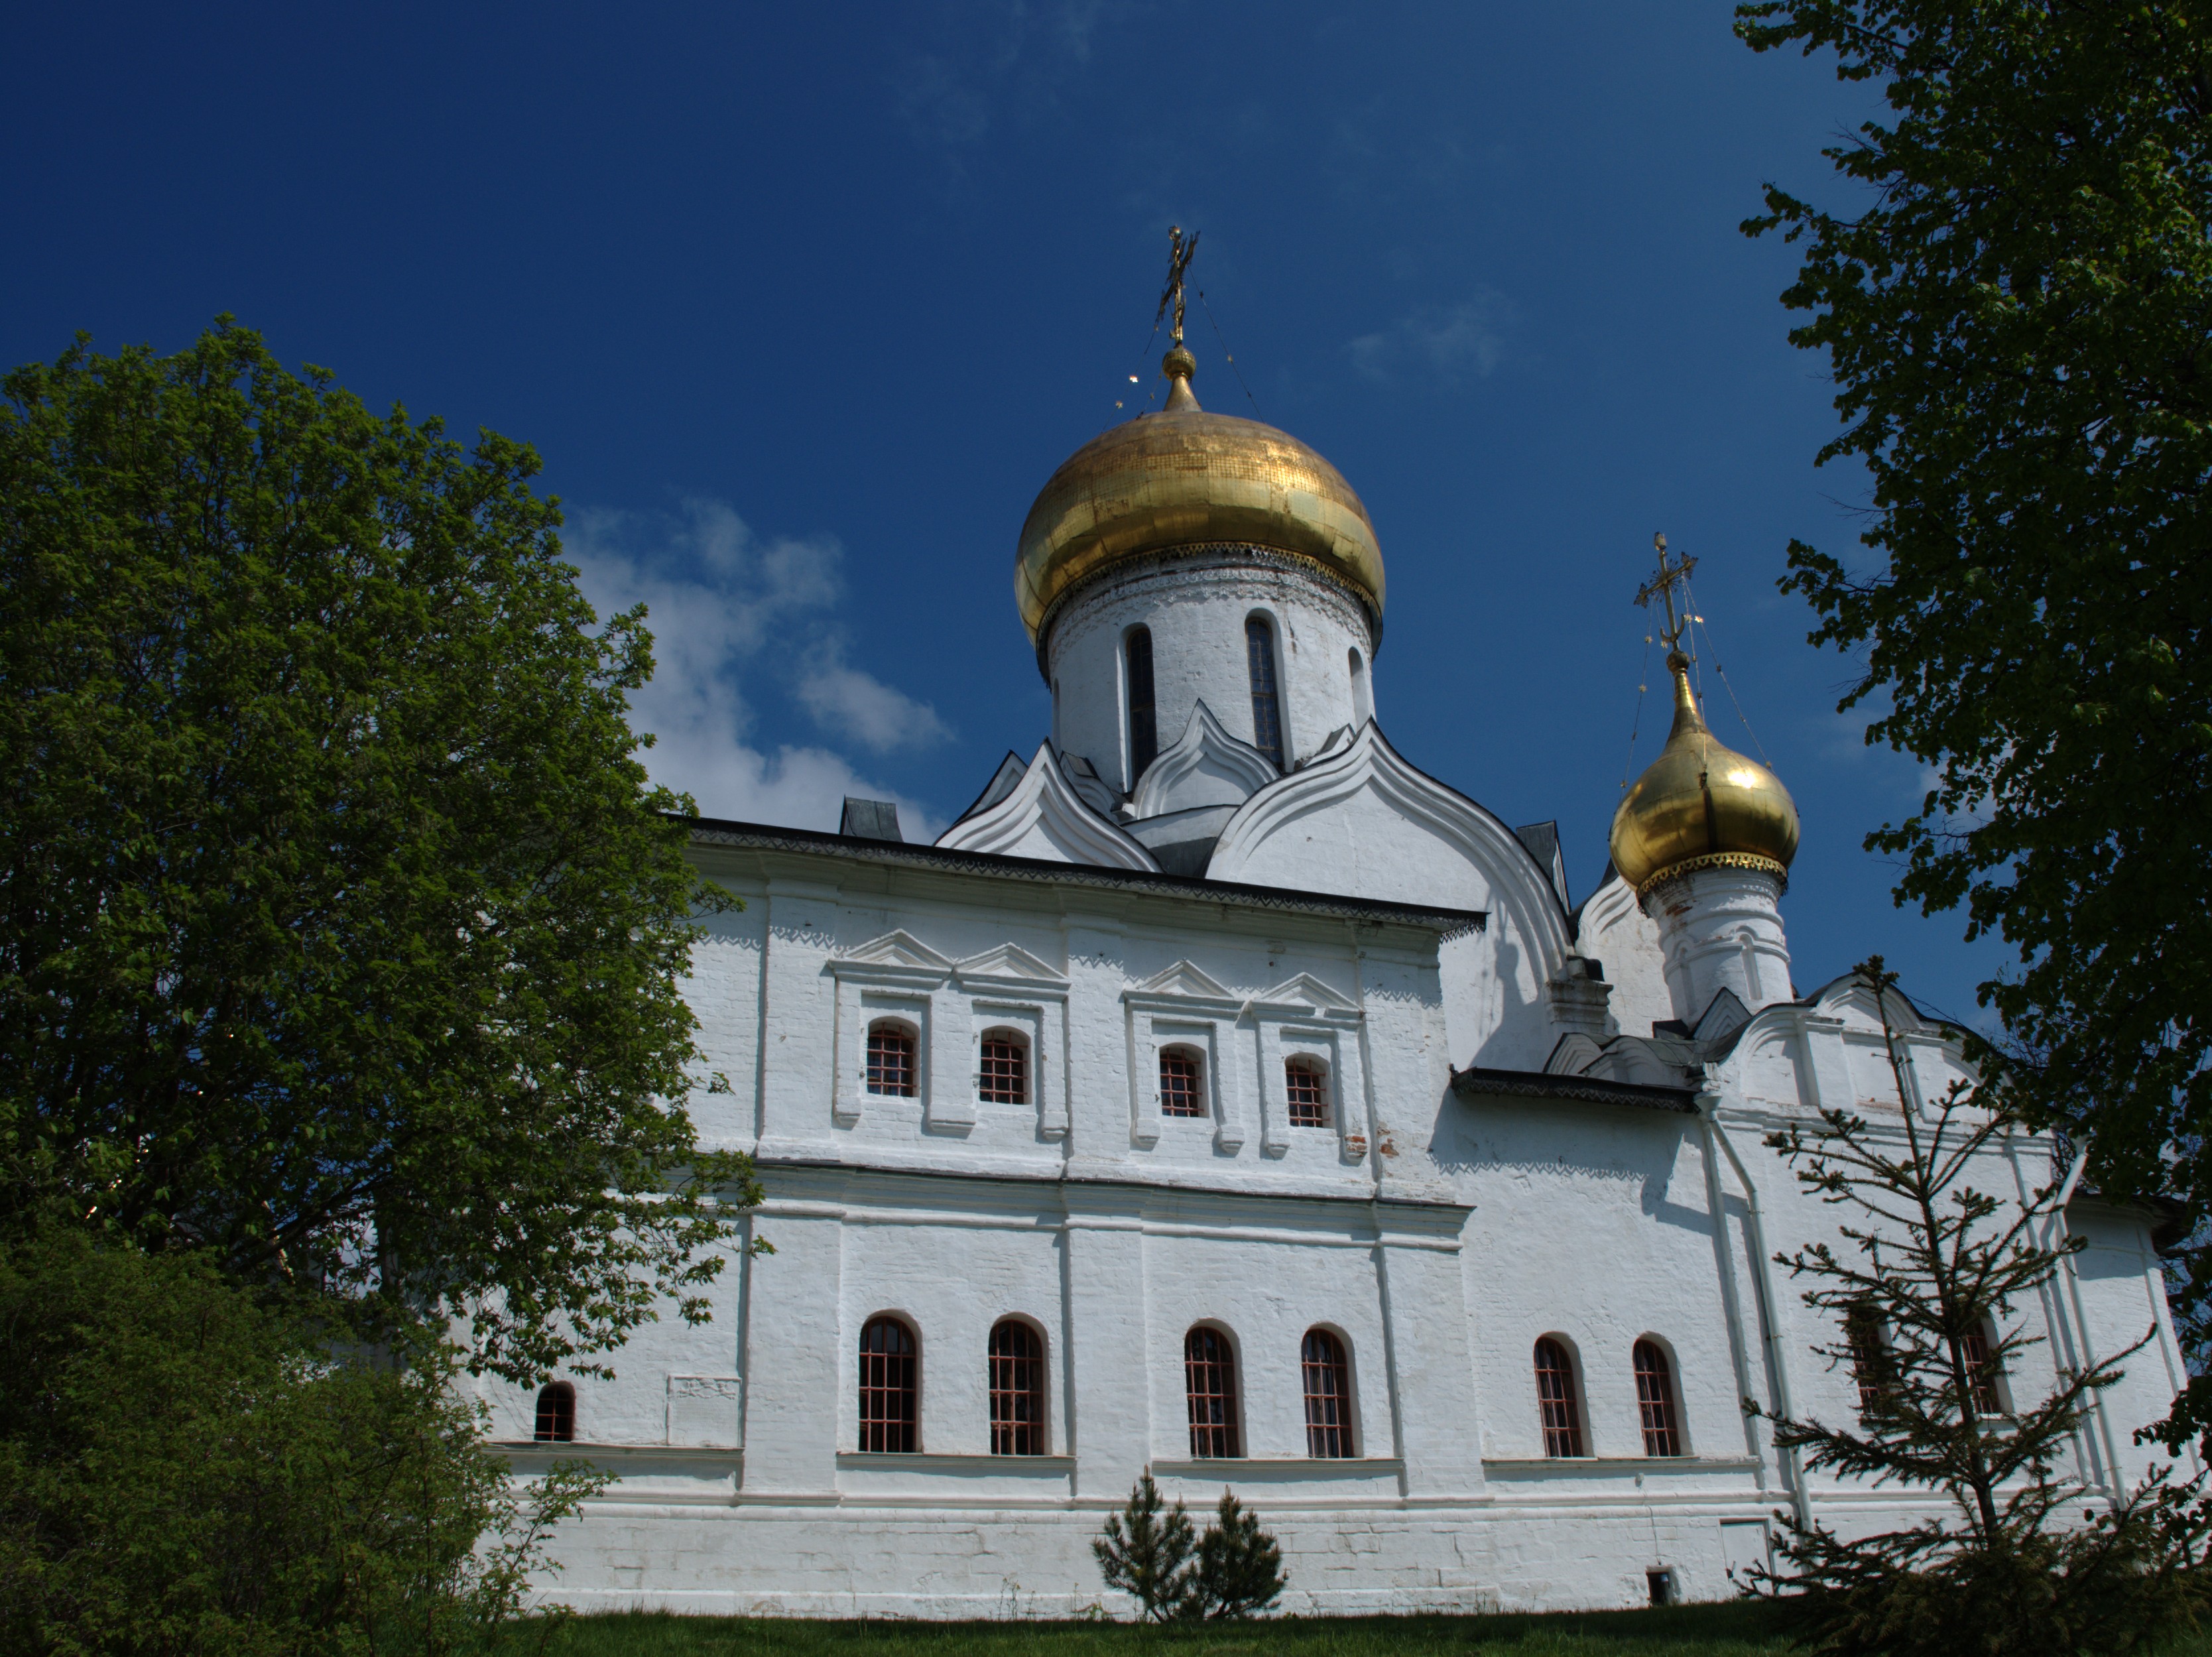
building, chateau, tower, church, chapel, nikon, place of worship, bell tower, cool image, steeple, monastery, churches, orthodox, russia, d80, nikond80, moscowregion, spanish missions in california